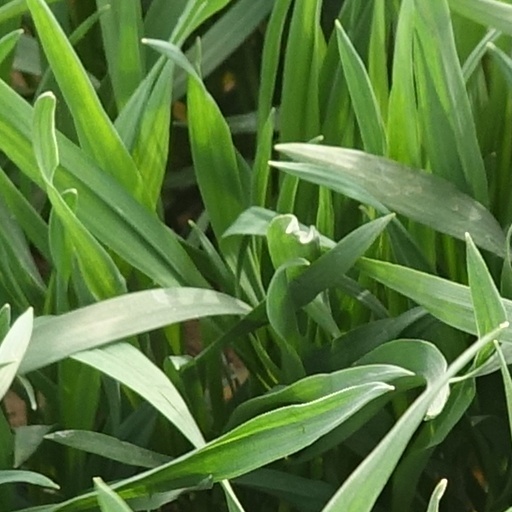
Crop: wheat